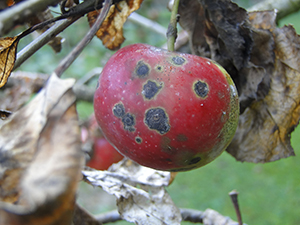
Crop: apple
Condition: scab